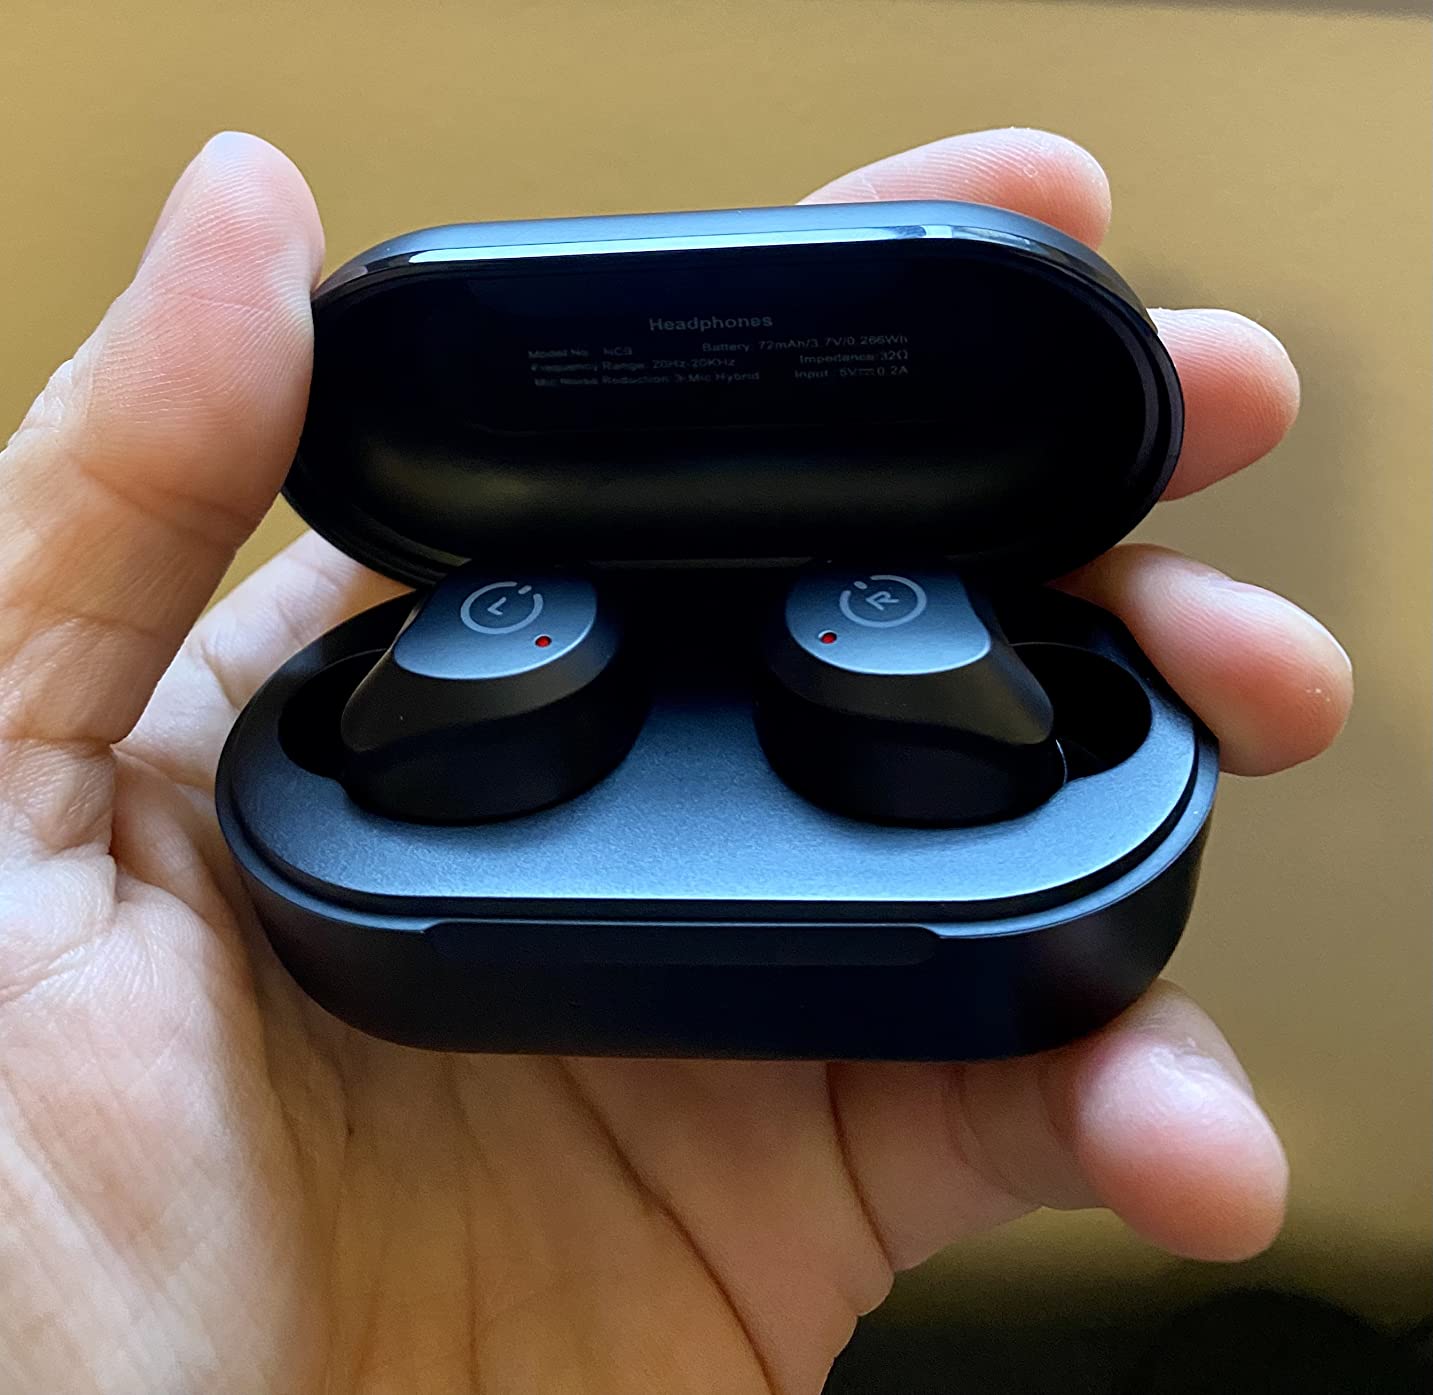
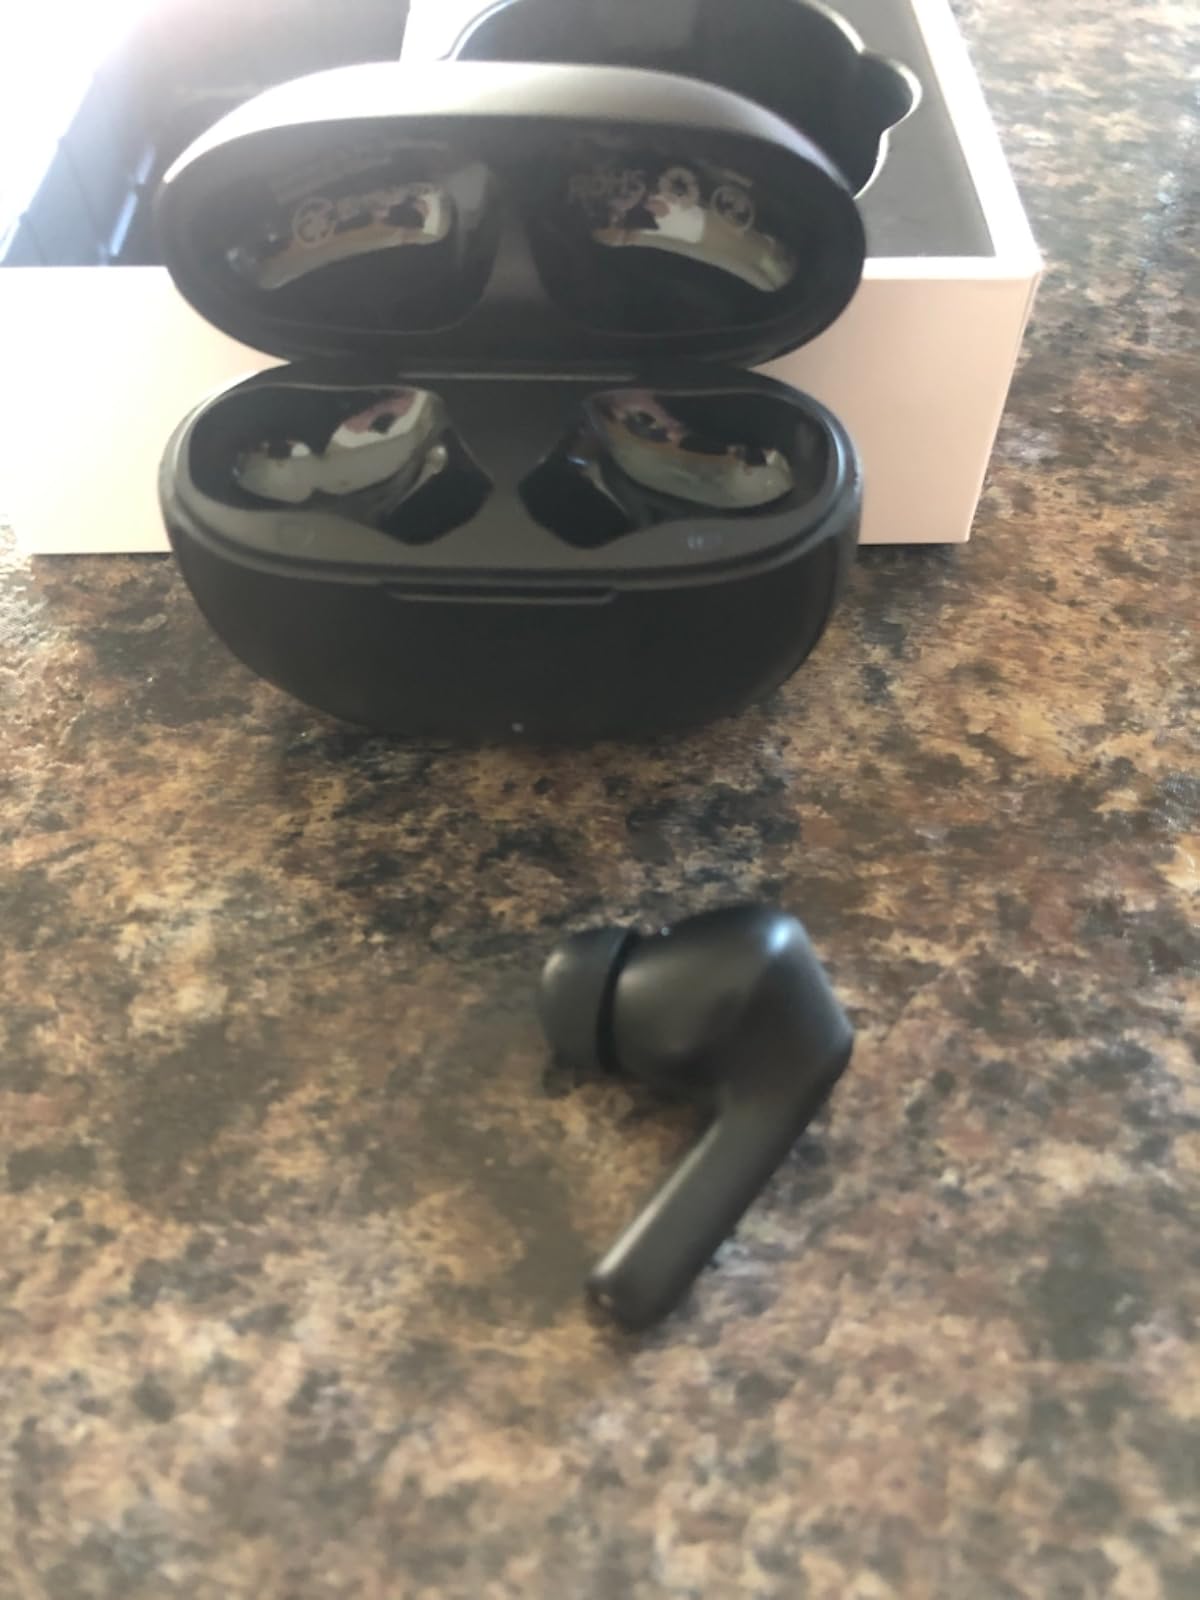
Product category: earbuds
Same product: no